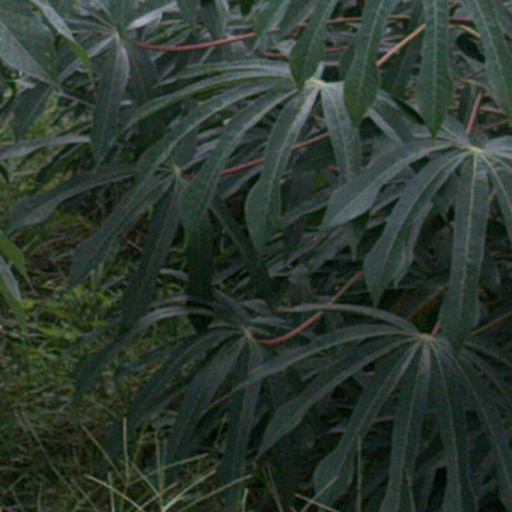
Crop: cassava